Puntukas

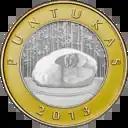
A 2013 2 litai coin

In 1943, sculptor Bronius Pundzius engraved portraits and quotes from last wills of Lithuanian pilots Steponas Darius and Stasys Girėnas for the 10th anniversary of their deaths during the transatlantic flight with "Lituanica". The sculpting process took about 180 days.